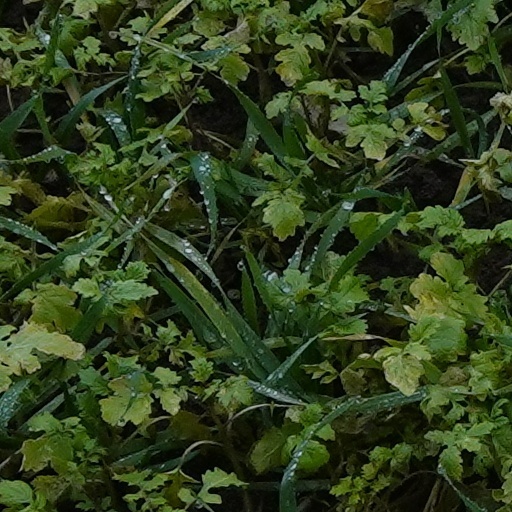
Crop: wheat